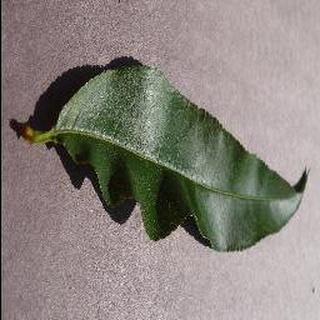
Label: healthy_peach